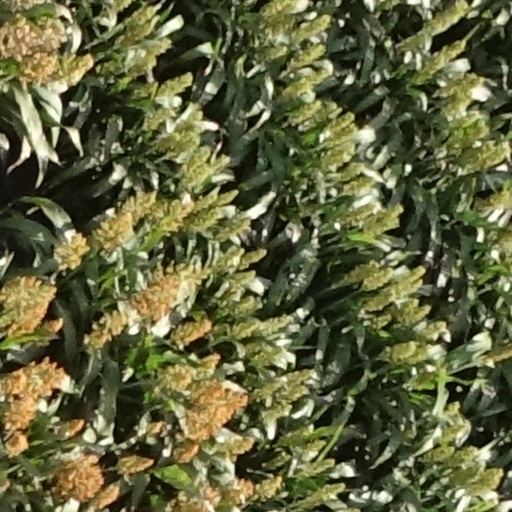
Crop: sorghum